Zeytun Gospels

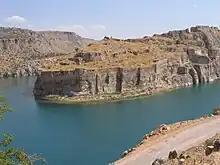
Fortress of Hromklay

By the early fourth and fifth centuries, Armenians adopted Christianity and chose Armenian as their liturgical language, not Greek or Syriac. St. Gregory the Illuminator was the one who Christianized Armenia, which served as Armenia's link to the West. Almost a thousand years later, the artist T'oros Roslin illustrated liturgical texts from the fifth century, paying homage to earlier Cilician illuminators while adapting Armenian manuscripts to the thirteenth century position of Eastern Christianity.